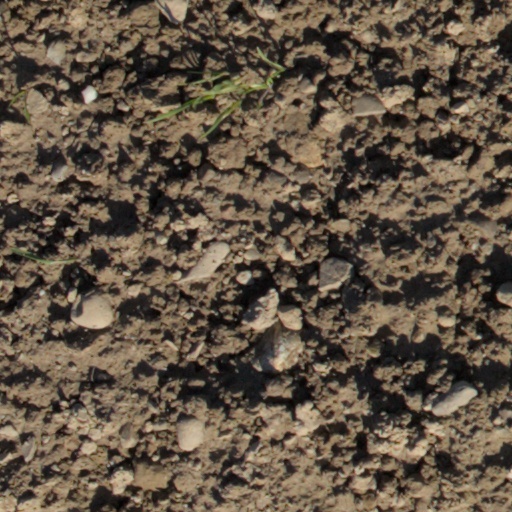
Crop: wheat